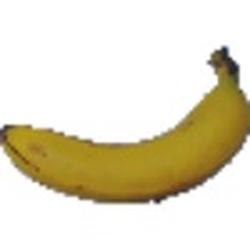
Label: Banana